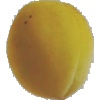
Label: Peach 2